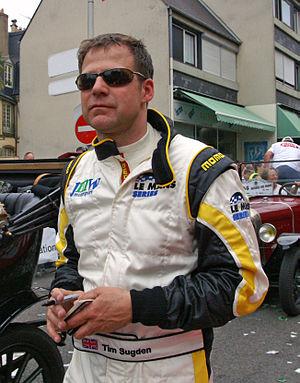
Tim Sugden, né le 26 avril 1964 à Bradford, est un pilote automobile britannique qui a piloté notamment aux 24 Heures du Mans et en championnat FIA GT.